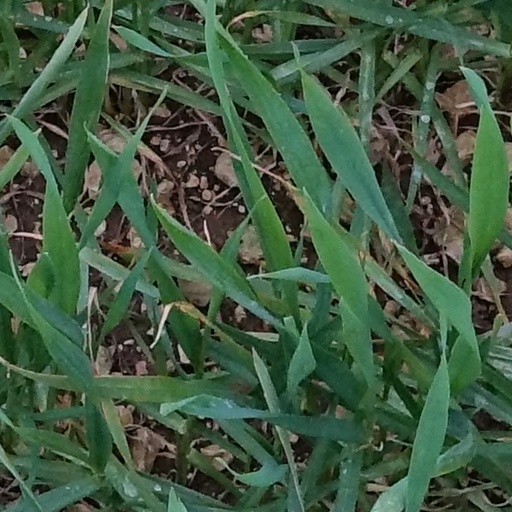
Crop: wheat